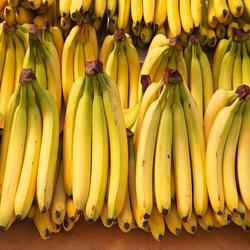
Label: Banana